Lyn Marshall

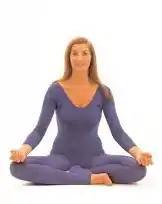
Seated in Muktasana, a yoga pose

Lyn Marshall (8 May 1944 – 4 May 1992), was a British yoga teacher, broadcaster, writer, model, ballerina, and actress. She was one of the first presenters of British yoga television programmes in the 1970s and 1980s, with "Wake up with Yoga" and "Keep up with Yoga" on ITV's London Weekend Television and "Everyday Yoga" on the BBC. She wrote books that accompanied each series.